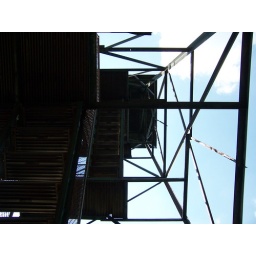
Fire tower atop Mt. Davis, highest mountain in PA at 3,213 ft